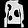
Label: Pullover